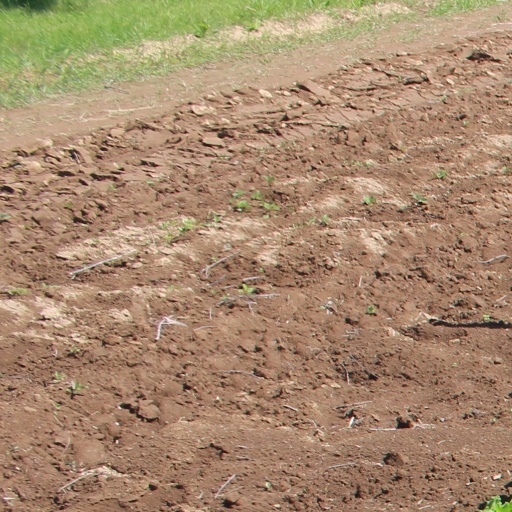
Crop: sugar beet